Schöllkopf method

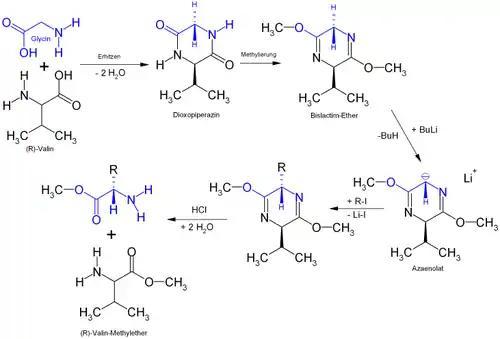
Reaction mechanism for the Schöllkopf method

The dipeptide derived from glycine and (R-)valine is converted into a 2,5-Diketopiperazine (a cyclic dipeptide). Double O-methylation gives the bis-lactim. A proton is then abstracted from the prochiral position on glycine with "n"-BuLi. The next step decides the stereoselectivity of the method: One face of the carbanionic center is shielded by steric hindrance from the isopropyl residue on valine. The reaction of the anion with an alkyl iodide will form the alkylated product with a strong preference for just one enantiomer. In the final step the dipeptide is cleaved by acidic hydrolysis in two amino acid methyl esters which can be separated from each other.